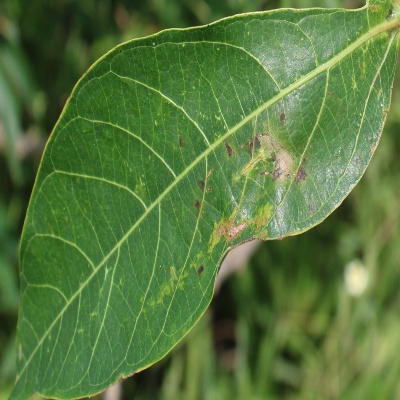
Crop: Cassava
Condition: bacterial blight